Eriogonum preclarum

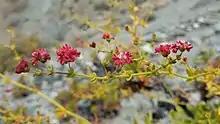
Flowers

This species was regarded by "Eriogonum" botanist James L. Reveal as "without doubt one of the most distinctive and loveliest species of "Eriogonum"." Characterized by bright green vegetation, brightly colored flowers, and hairy stems, the species is easily distinguishable in habitat, and with great potential as a rock garden plant.